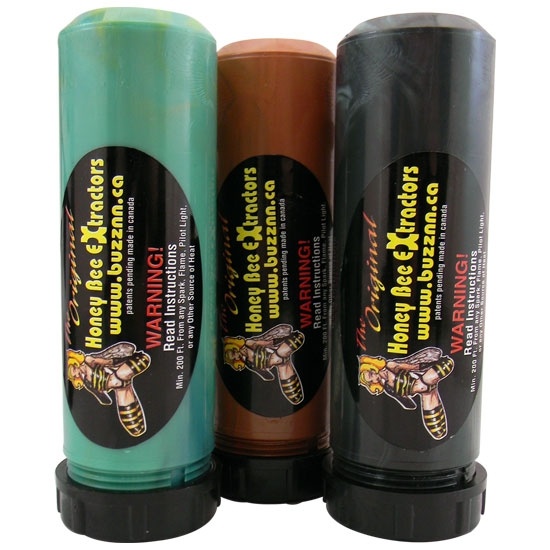
HONEY BEE EXTRACTOR
The original honey bee extractor for essential oils.
Brand: CannaDrop-Humble
Category: Home & Garden > Kitchen & Dining > Kitchen Appliances > Food Grinders & Mills